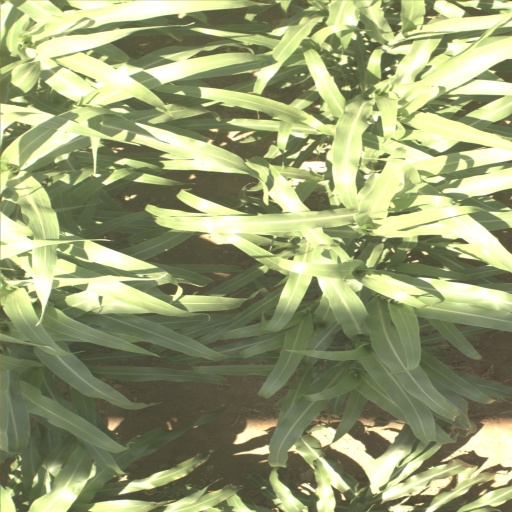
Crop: sorghum